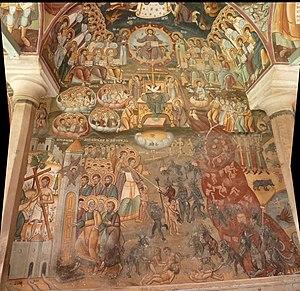
Fresque dans l'exonarthex du katholikon du monastère de Xeropotamou (Mont Athos) représentant le jugement dernier